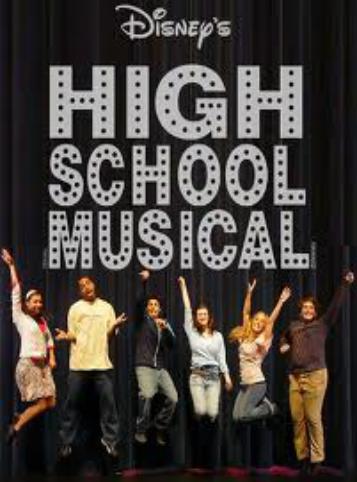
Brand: High School Musical
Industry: Leisure